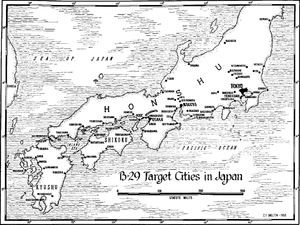
Les bombardements stratégiques sur le Japon sont les raids aériens, menés par les forces armées américaines pendant les deux dernières années de la Seconde Guerre mondiale contre l'Empire du Japon, qui détruisirent les principales villes du pays et tuèrent entre 241 000 et 900 000 personnes, sans compter les bombardements atomiques d'Hiroshima et de Nagasaki. En plus des pertes humaines, les bombardements causèrent d'importants dégâts aux villes japonaises et contribuèrent au profond déclin de la production industrielle.